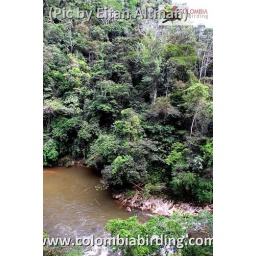
(Pic by Eitan Altman) Rio Claro river not so clear because the rain (view from cabins), Magdalena Valley